History of Moldova

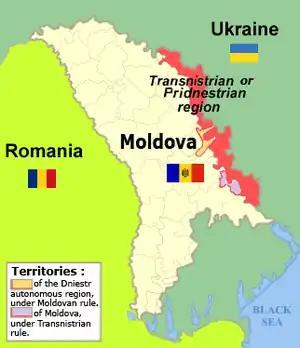
Transnistrian region of Moldova

Most political and academic positions were given to members of non-Romanian ethnic groups (only 17.5% of the Moldavian SSR's political leaders were ethnic Romanians in 1940).